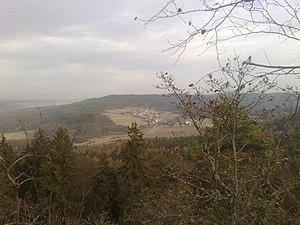
Hůrky est une commune du district de Rokycany, dans la région de Plzeň, en République tchèque. Sa population s'élevait à 234 habitants en 2018.